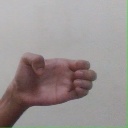
अक्षर: ख